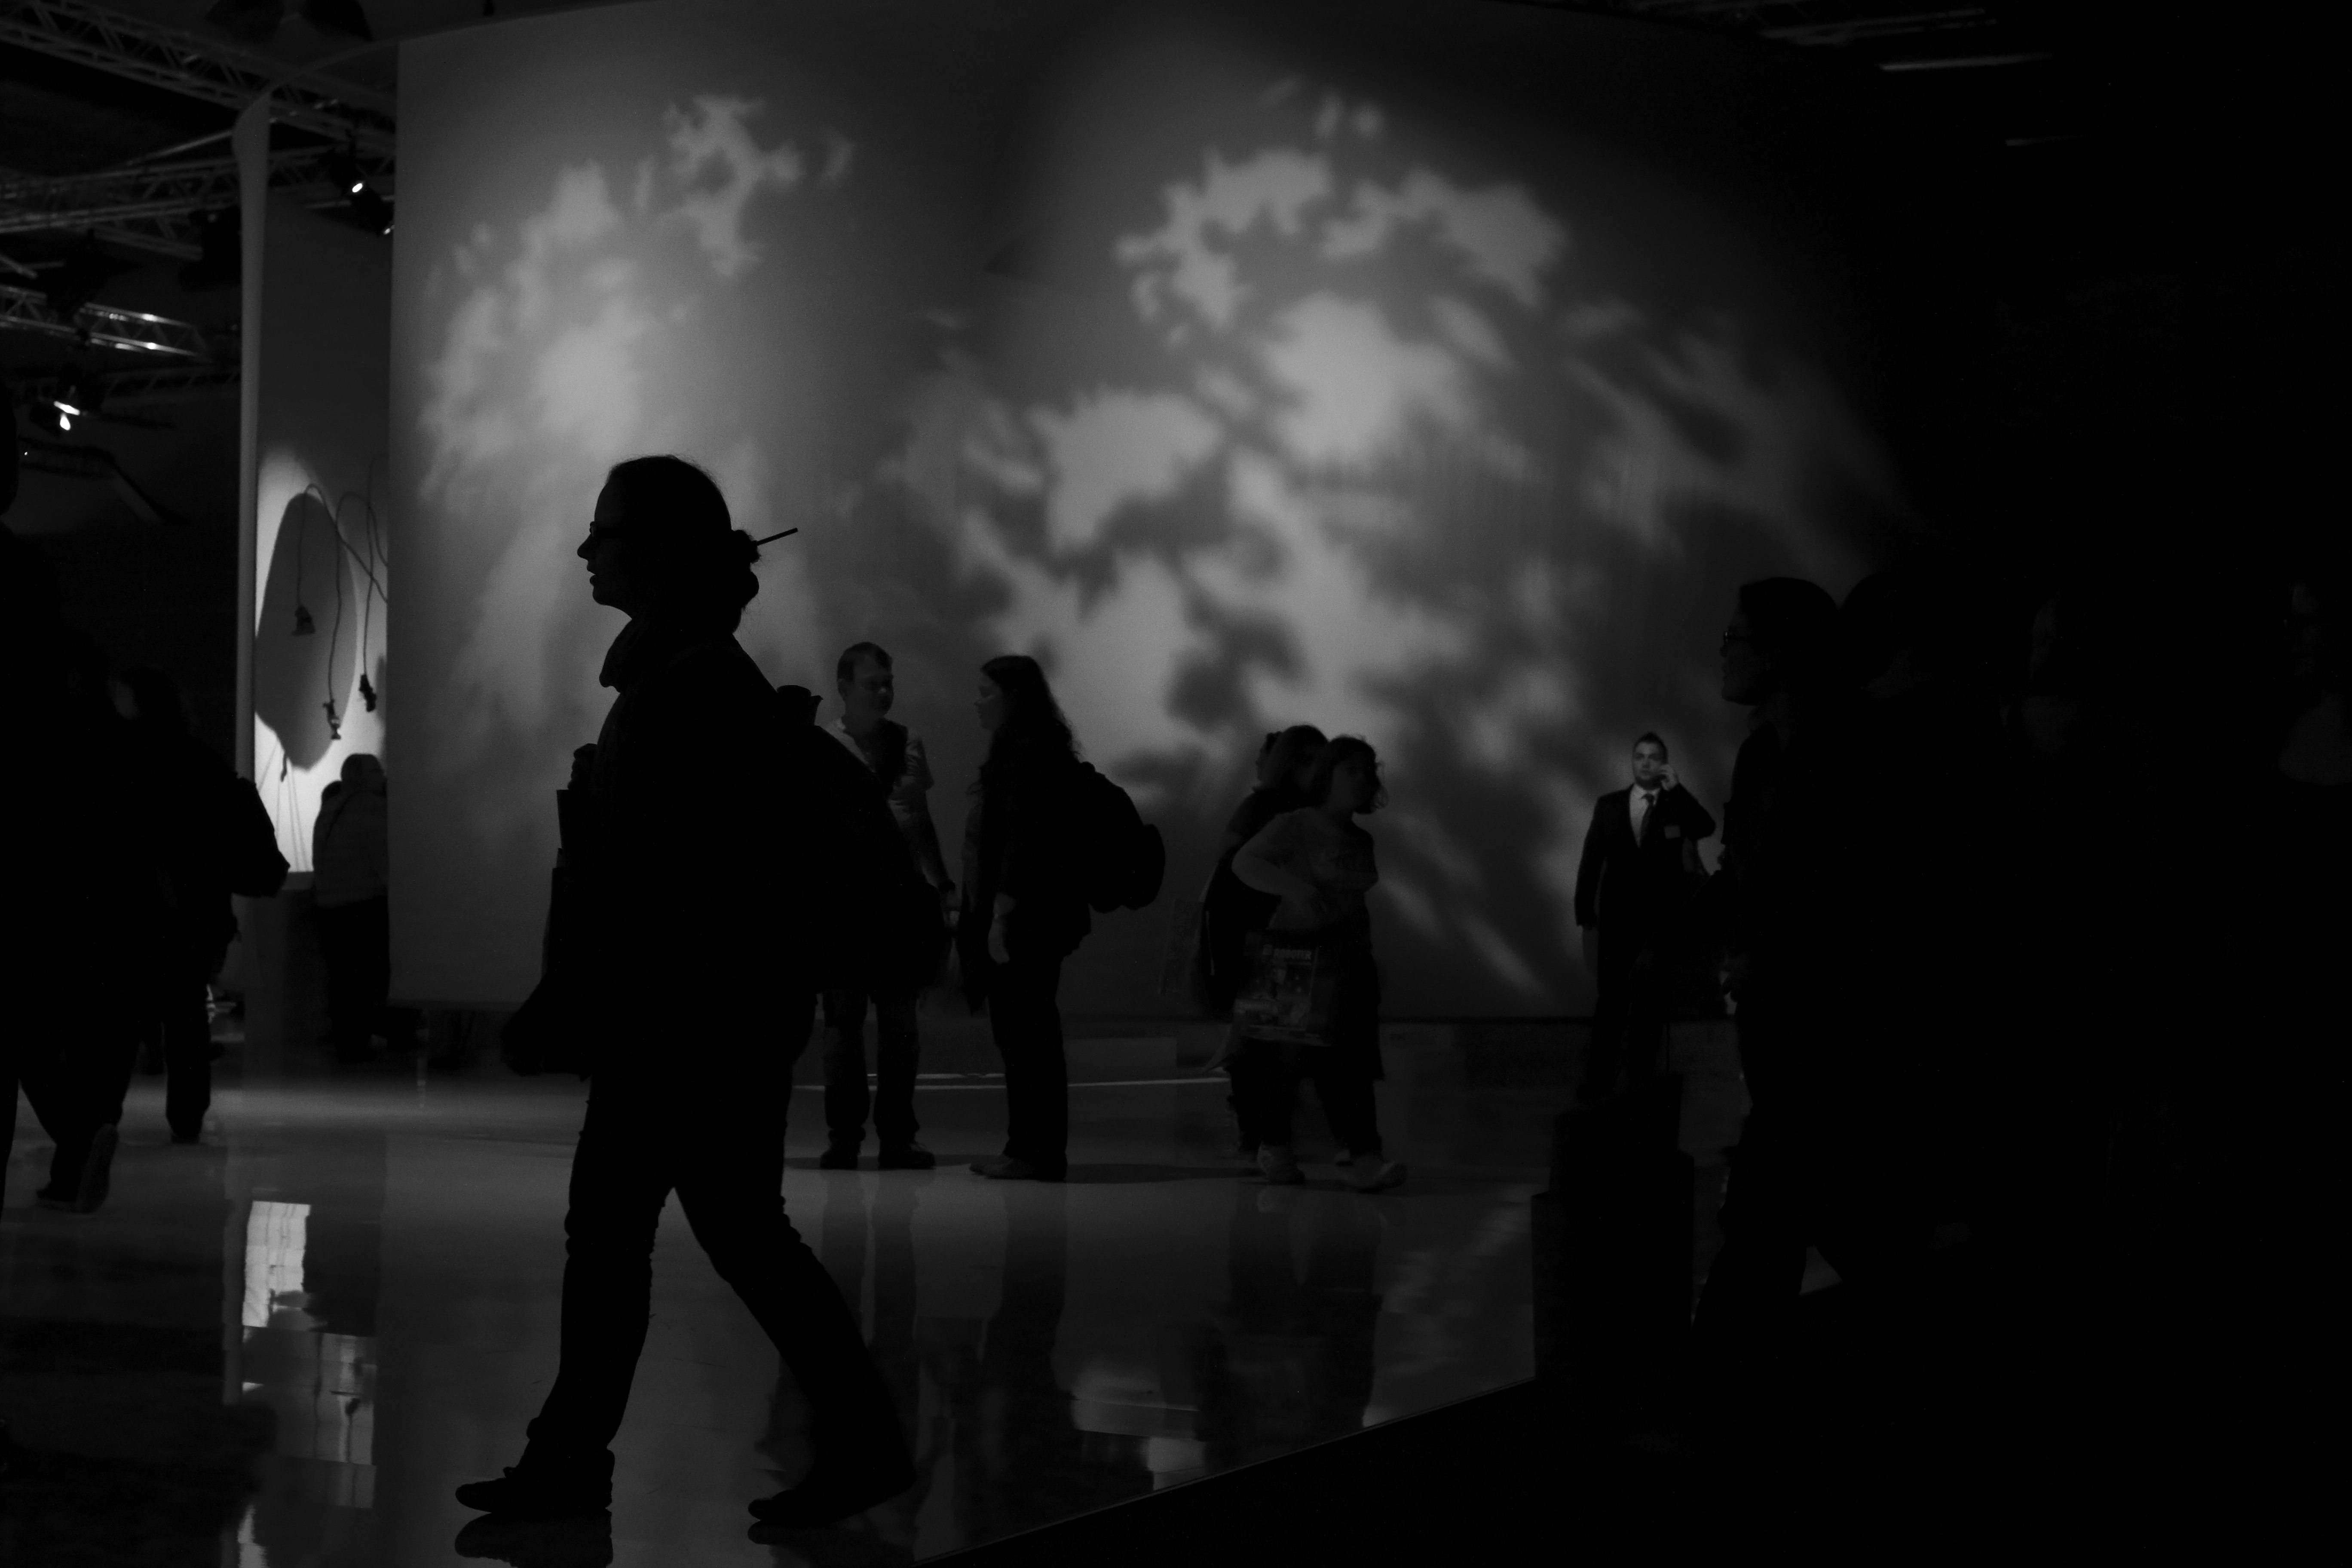
light, black and white, night, photography, darkness, black, monochrome, bw, blackandwhite, blackwhite, books, germany, alemania, allemagne, sw, schwarzweiss, schwarzweis, midnight, fair, frankfurtmain, frankfurtammain, frankfurtam, frankfurtamain, germania, hesse, hassia, hessen, frankfurt, schwarzweissfotografie, schwarzweisfotografie, buch, messe, buchmesse, bookfair, buecher, b cher, monochrome photography, film noir